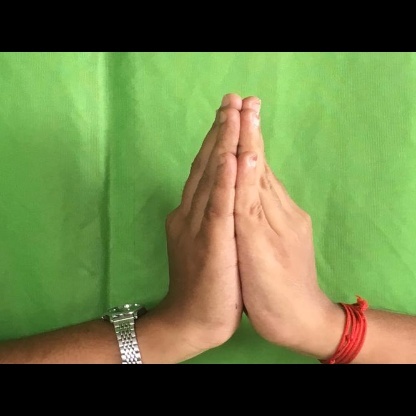
Mudra: Anjali